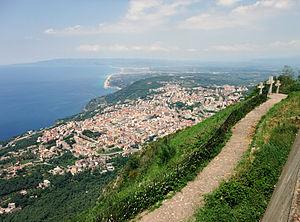
La plaine de Gioia Tauro est une plaine alluviale de Calabre, bordée à l'ouest par la mer Tyrrhénienne et à l'est par la massif montagneux de l'Aspromonte. Aujourd'hui, la plaine de Gioia Tauro se situe entièrement à l'intérieur de la province de Reggio de Calabre.
Palmi est une commune italienne de la province de Reggio de Calabre dans la Calabre en Italie, elle est proche de Reggio de Calabre et située à 90 km au sud-ouest de Catanzaro.